Community of Madrid

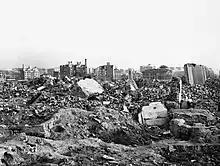
Ruins of the headquarters of the provincial deputation in 1939

In 1561, King Philip II made Madrid the capital of the Hispanic Monarchy. The surrounding territories became economically subordinated to the town itself, even beyond the present day limits of the Community of Madrid. But it was not a unified region as several lords and churches had jurisdiction over their own autonomous territories.